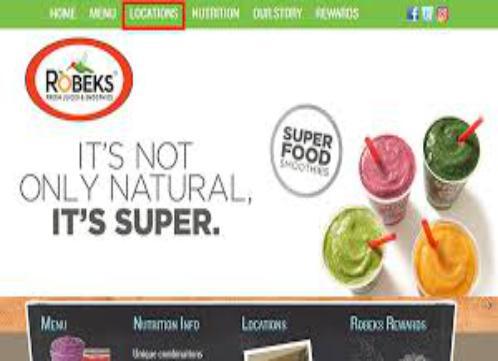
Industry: Food